Terms of Endearment (The X-Files)

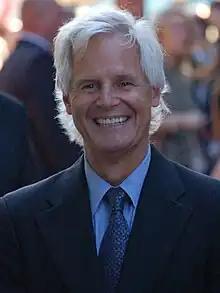

"Terms of Endearment" was written by "The X-Files" executive story editor David Amann, making it his first writing contribution to the series. The concept for "Terms of Endearment" was "about the fifth or sixth idea" Amann came up with for the show. Amann's original idea was to write what he described as ""Rosemary's Baby" in reverse". He explained, "I had this idea [for doing the episode] not from the point of view of the hapless woman unwittingly impregnated, but from the point of view of the devil". Amann pitched his idea to series creator Chris Carter, who gave him the commission to write the rest of the episode.